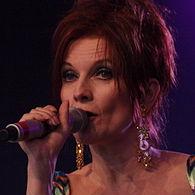
Age: 53